Sargent Shriver

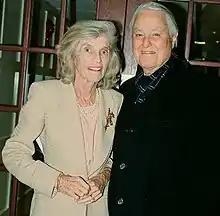
Shriver and wife, Eunice, in 1999

Shriver was a partner of the Fried, Frank, Harris, Shriver & Jacobson law firm in Washington, D.C., where he specialized in international law and foreign affairs, beginning in 1971. He retired as partner in 1986 and was then named of counsel to the firm.